Lightning Lariats

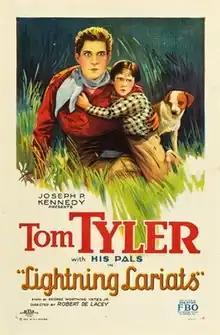

Lightning Lariats is a 1927 American silent Western film directed by Robert De Lacey and starring Tom Tyler, Dorothy Dunbar and Frankie Darro.